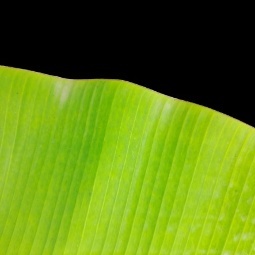
Label: Sulphur